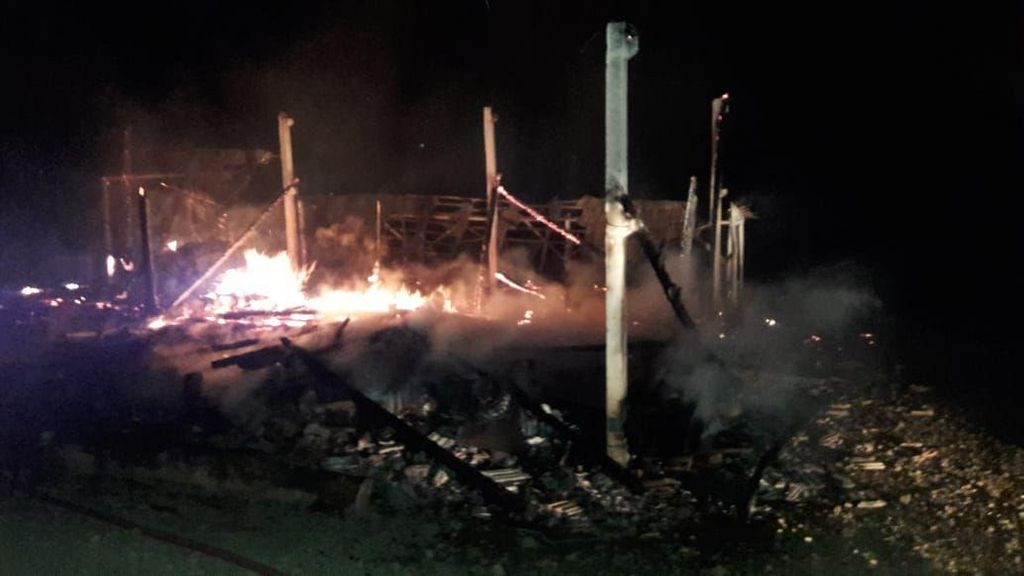
Fire: yes
Smoke: yes